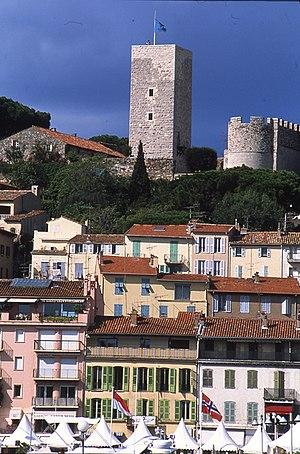
Tinco Martinus Lycklama à Nijeholt est un aristocrate originaire de la Frise. Riche aventurier et mondain, il est l'un des premiers orientalistes néerlandais. Résidant à Paris, il quitte la capitale à l'âge de 28 ans pour un voyage solitaire de plus de trois ans à travers la Russie, le Caucase et le Moyen-Orient. Peu après son retour aux Pays-Bas, il repart aussitôt et s'établit à Cannes. Le récit de ses voyages est publié en quatre tomes totalisant plus de 2200 pages. Il avait amassé une collection exceptionnelle de peintures et d'objets orientaux, dont il fait don à la ville de Cannes en 1877. Sa collection est à l'origine de l'actuel Musée de la Castre à Cannes. Tinco Lycklama fut citoyen de Cannes jusqu'à sa mort et demeura un personnage clé de la haute société internationale sur la Côte d'Azur.
Le musée de la Castre est un musée de Cannes installé dans les vestiges du château médiéval des moines de Lérins au Suquet. Labellisé « Musée de France », il présente des collections appartenant à la ville de Cannes : arts primitifs d'Himalaya-Tibet, Arctique, Amérique pré-colombienne, Océanie, antiquités méditerranéennes, instruments de musique du monde d'Asie, Afrique, Océanie, Amérique, peinture de paysage du XIXᵉ siècle avec les petits maîtres de Provence.